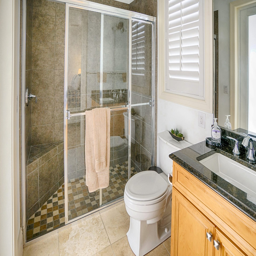
bathrooms in the rental home